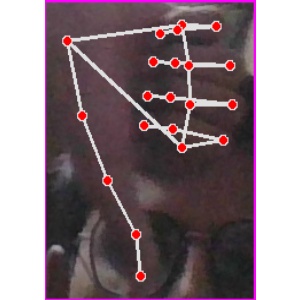
अक्षर: फ